Sir George Strickland, 7th Baronet

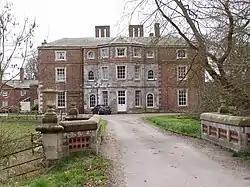
Boynton Hall - seat of the Strickland baronets

Strickland was a well known breeder of racehorses. He lived mainly at Boynton, though his address is recorded as Hildenley in his return as MP for Yorkshire in 1831. In 1844 it seems to have been his opposition that was the principal objection to a projected railway joining Bridlington and York, proposed by George Hudson, which would have passed through Boynton; the railway was never built.